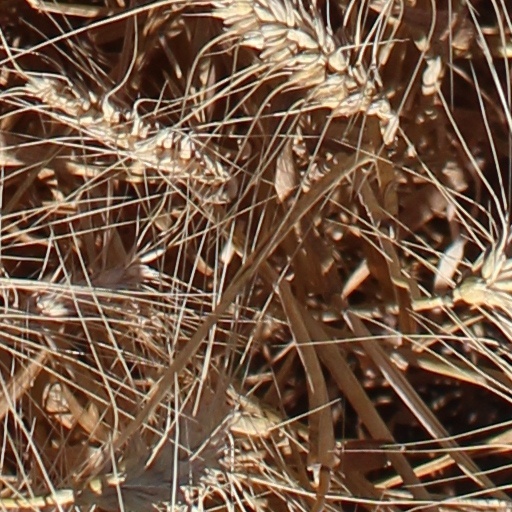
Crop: wheat